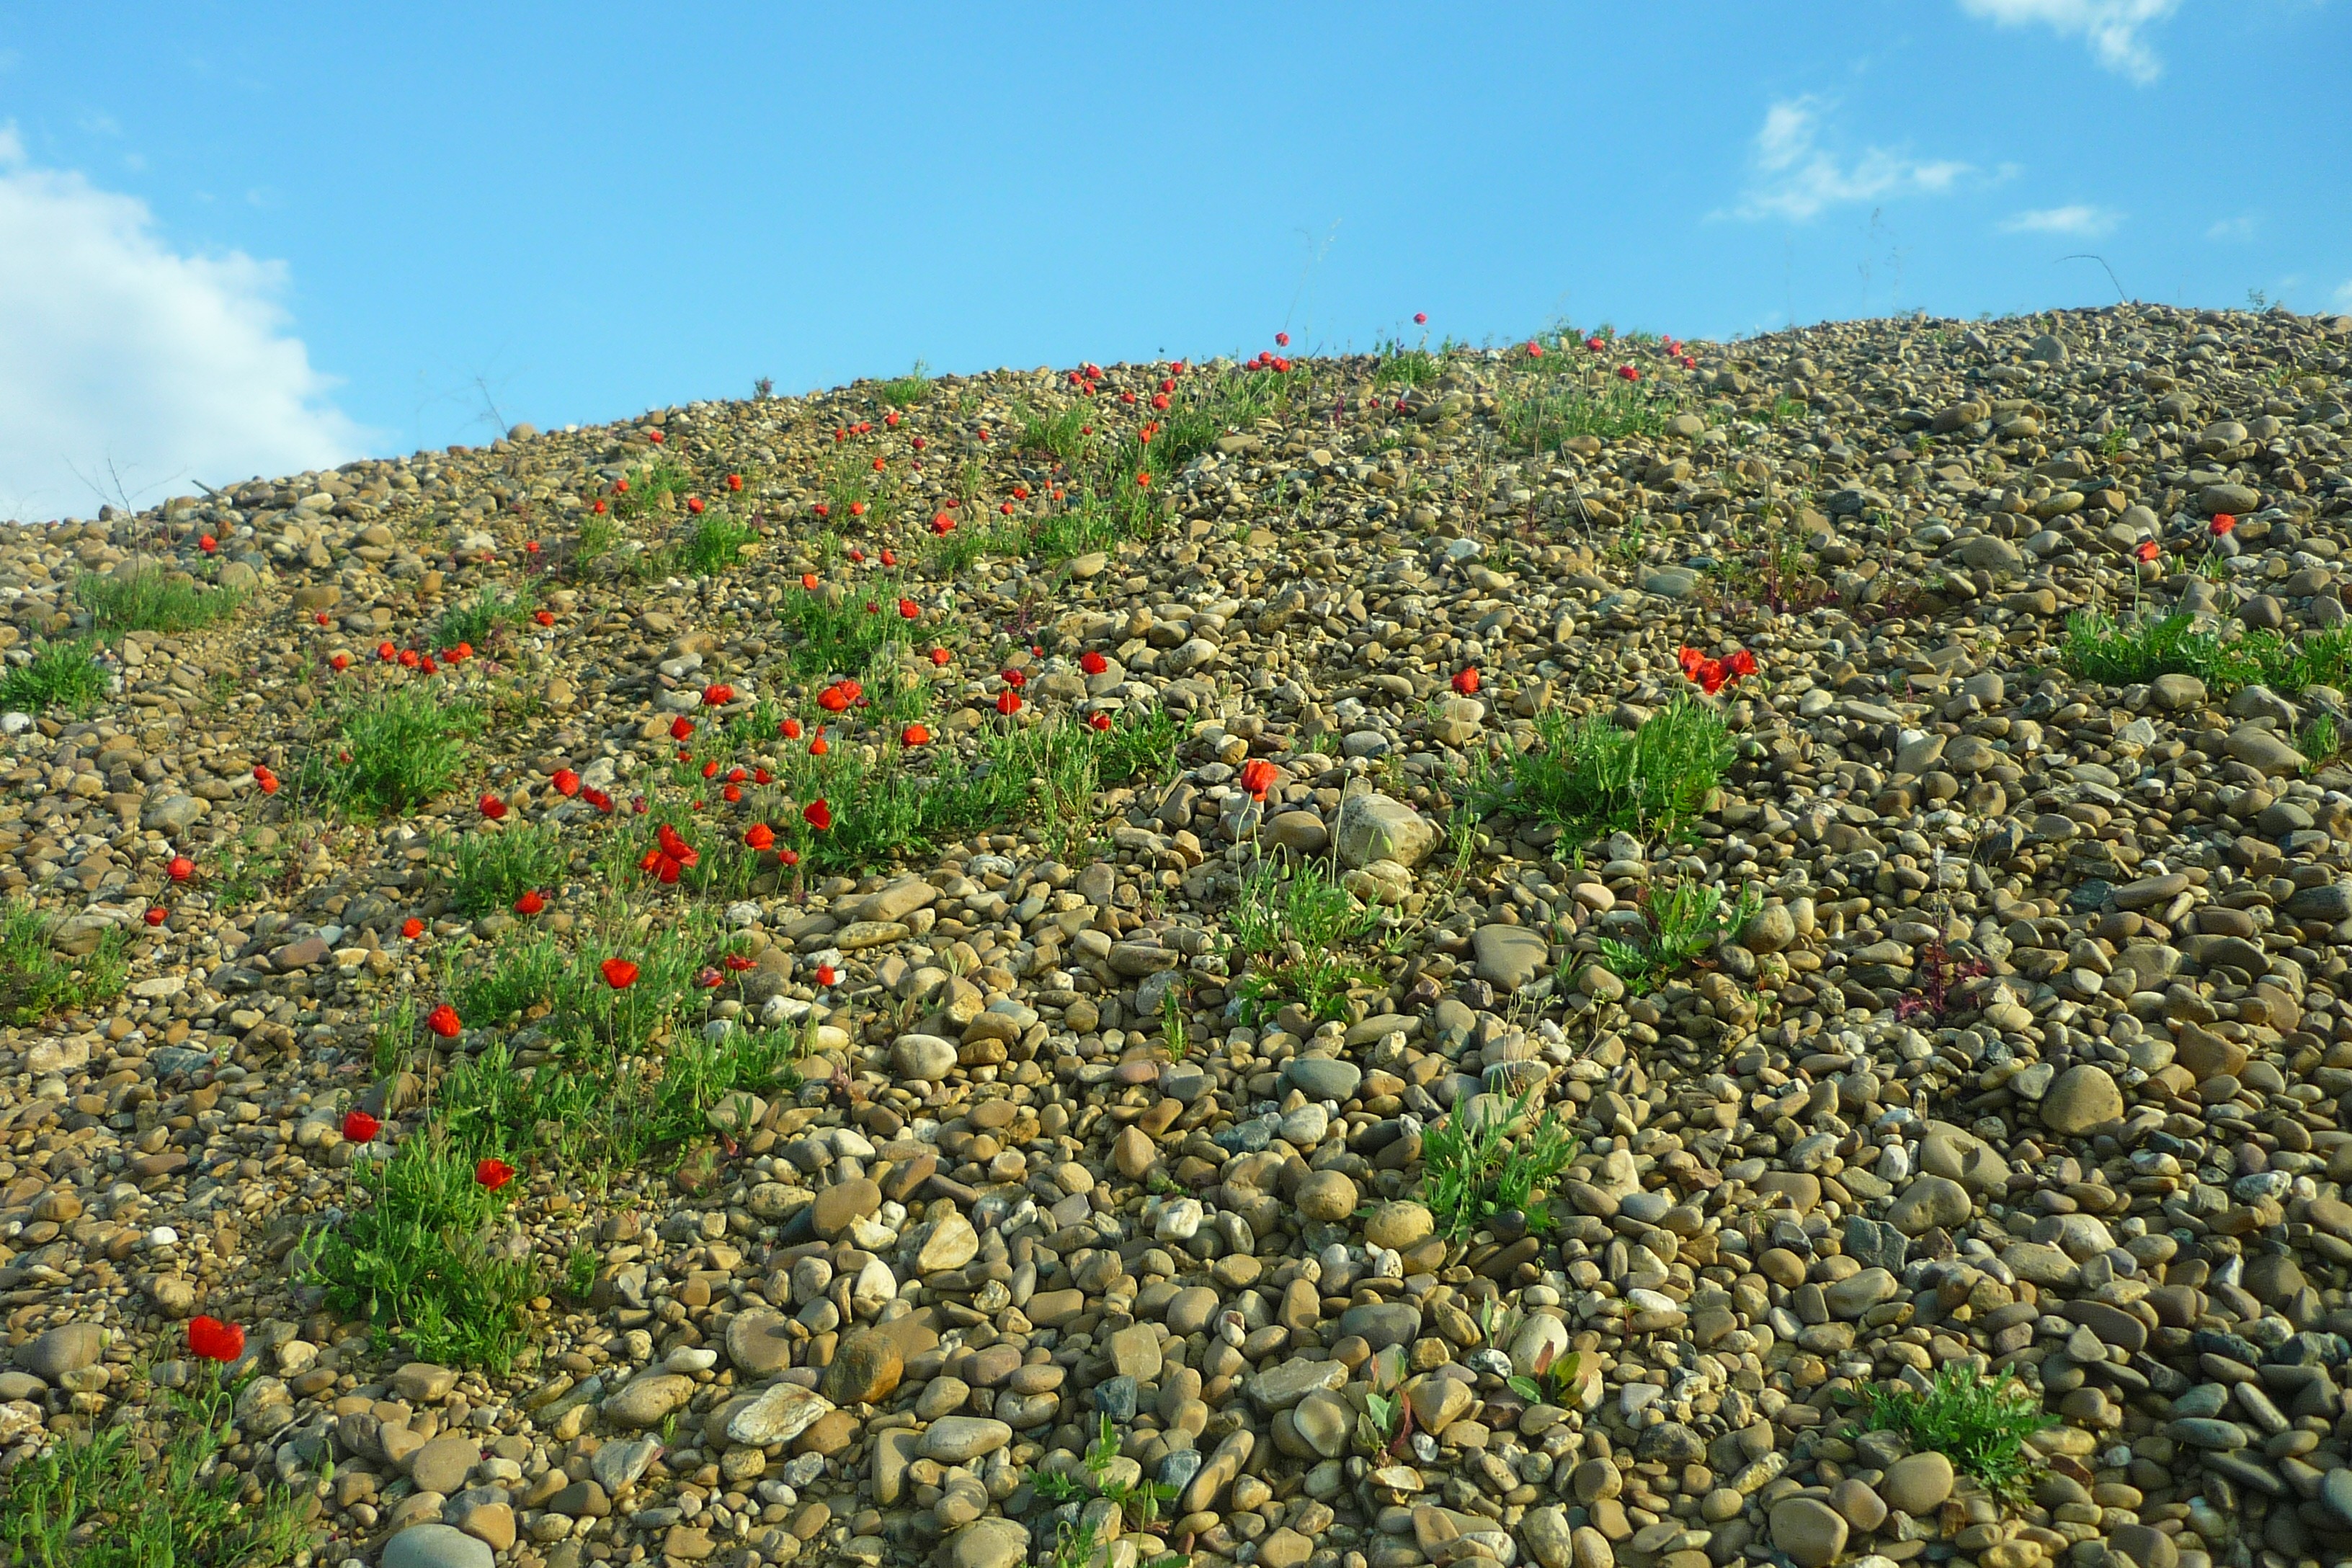
coast, grass, rock, plant, sky, field, leaf, hill, flower, spring, red, collection, crop, autumn, soil, agriculture, terrain, flora, plants, life, wildflower, flowers, stones, vegetation, shrub, plantation, crisis, poppies, habitat, ecosystem, flowering plant, gravel pit, natural environment, land plant, aggregates